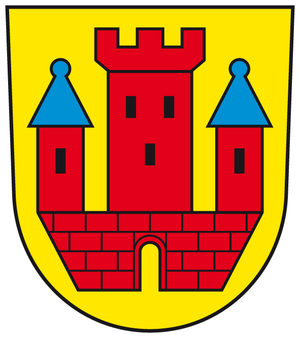
Burgschwalbach est une municipalité du Verbandsgemeinde Hahnstätten, dans l'arrondissement de Rhin-Lahn, en Rhénanie-Palatinat, dans l'ouest de l'Allemagne.